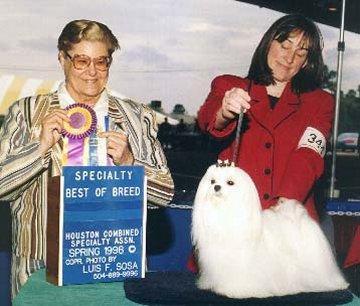
Maltese_dog